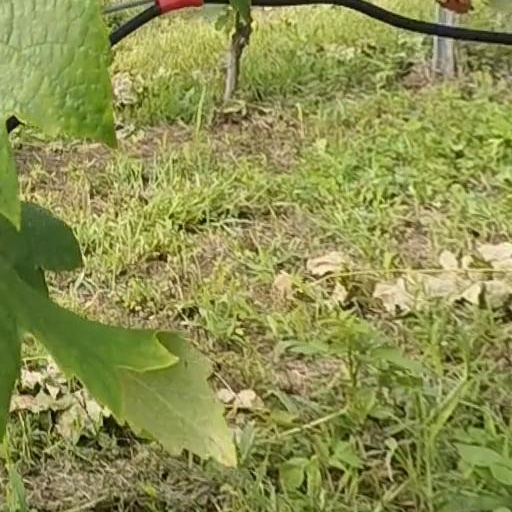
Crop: grape